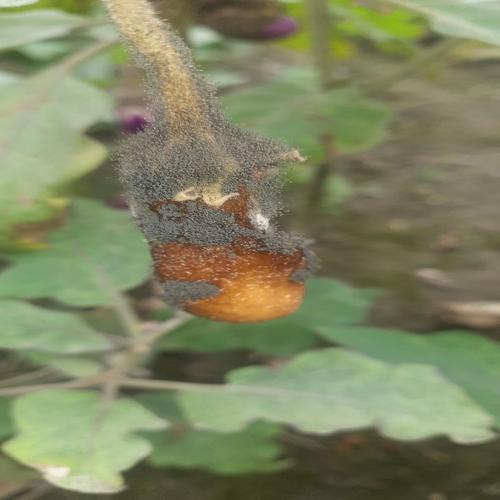
Label: Wet Rot